Chè

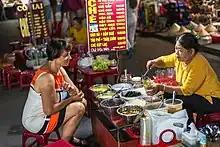
A woman selling chè in Hội An

Chè is any traditional Vietnamese sweet beverage, dessert soup or stew, or pudding. "Chè" includes a wide variety of distinct soups or puddings. Varieties of Chè can be made with mung beans, black-eyed peas, kidney beans, tapioca, jelly (clear or grass), fruit (longan, mango, durian, lychee or jackfruit), and coconut cream. Other types are made with ingredients such as salt, aloe vera, seaweed, lotus seed, sesame seed, sugar palm seeds, taro, cassava and pandan leaf extract. Some varieties, such as "chè trôi nước", may also include dumplings. "Chè" are often prepared with one of a number of varieties of beans, tubers, and/or glutinous rice, cooked in water and sweetened with sugar. In southern Vietnam, "chè" are often garnished with coconut creme.